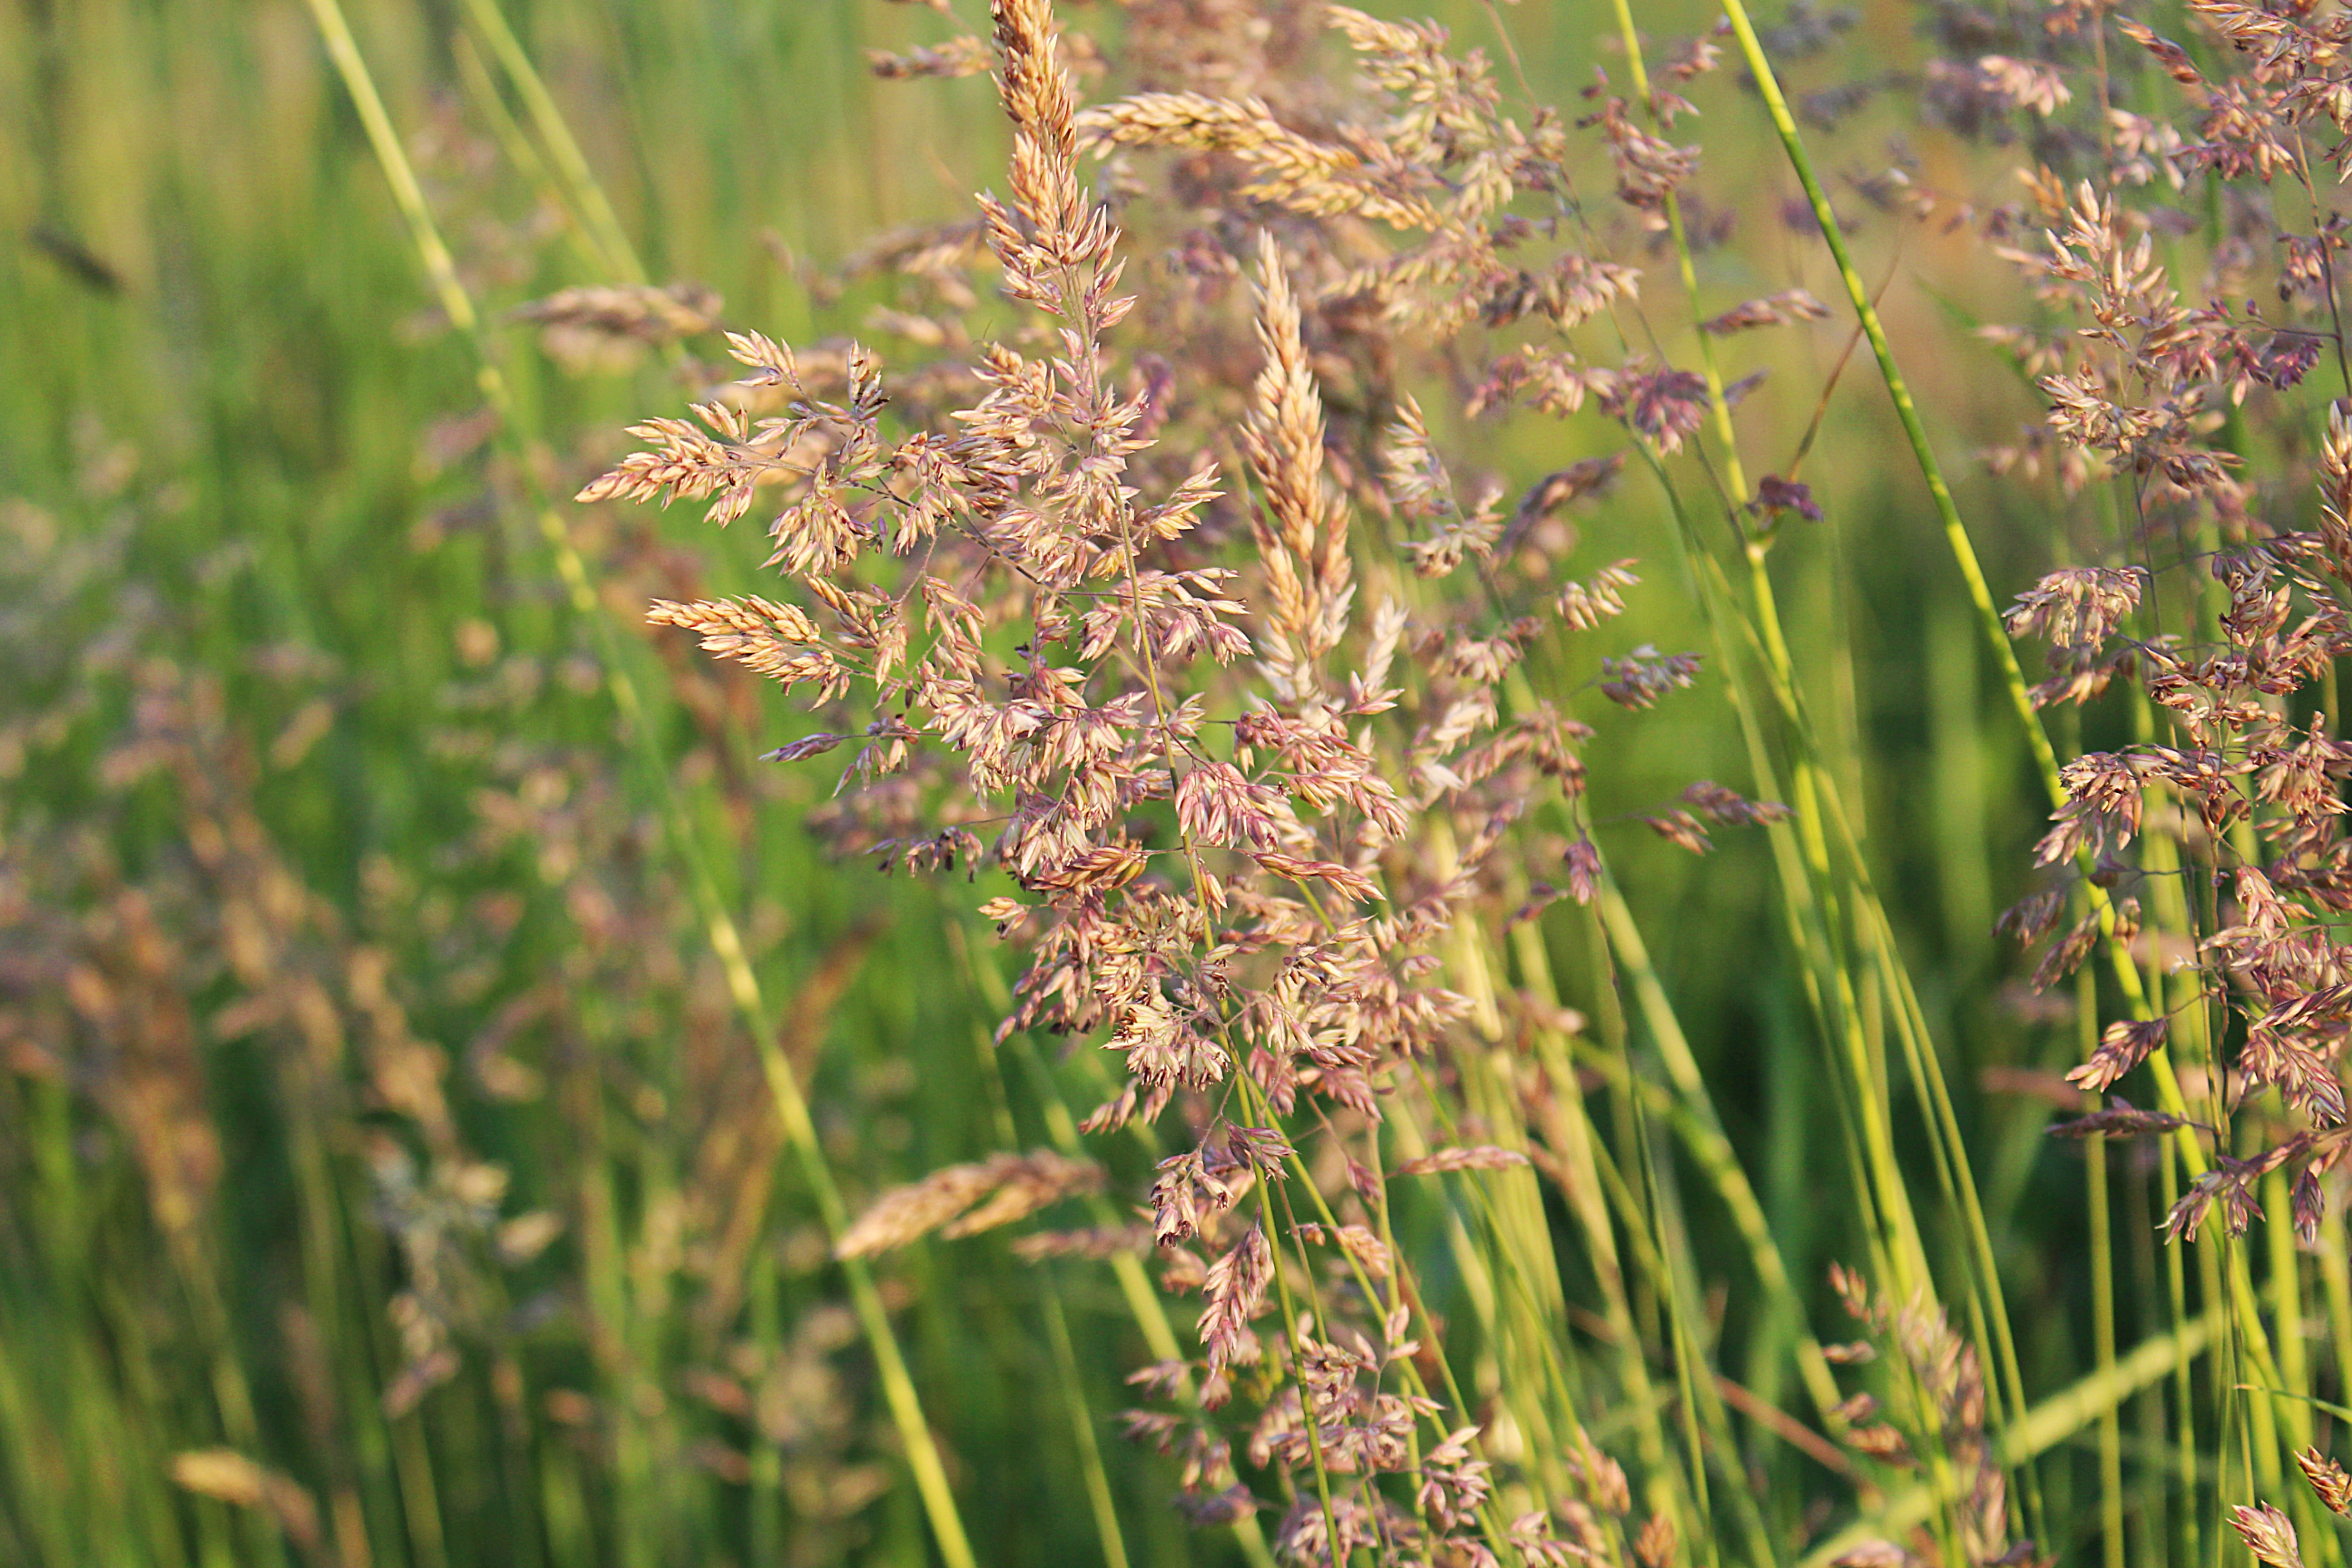
nature, grass, plant, field, lawn, meadow, prairie, flower, green, crop, botany, agriculture, close, flora, wild flower, wildflower, pointed flower, grassland, habitat, macro photography, flowering plant, natural plant, grass family, plant stem, land plant